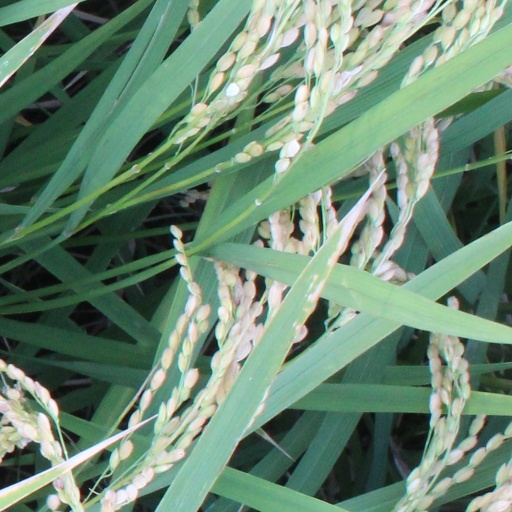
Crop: rice